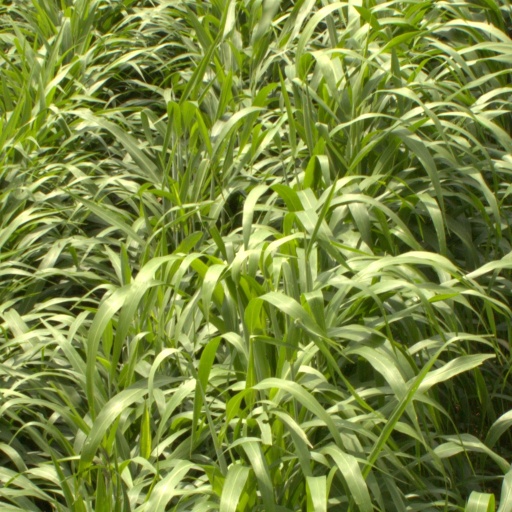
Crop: sorghum